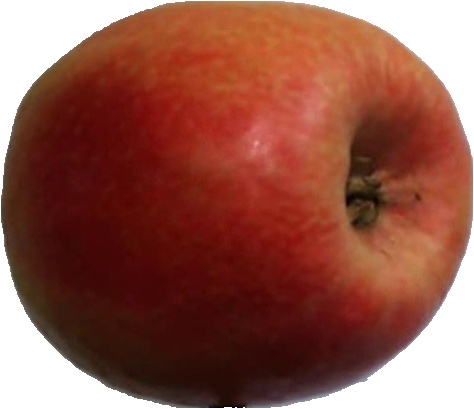
Label: apple_pink_lady_1